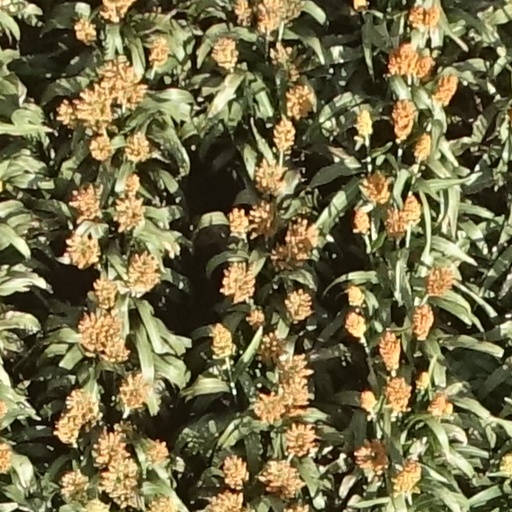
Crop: sorghum